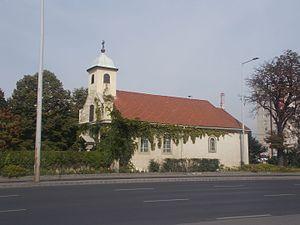
Kaszásdűlő est un quartier de Budapest, situé dans le 3ᵉ arrondissement. Il a été créé en décembre 2012.